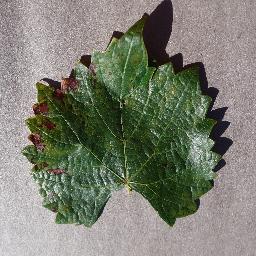
Label: Grape___Esca_(Black_Measles)